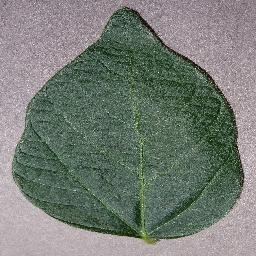
Label: Soybean___healthy